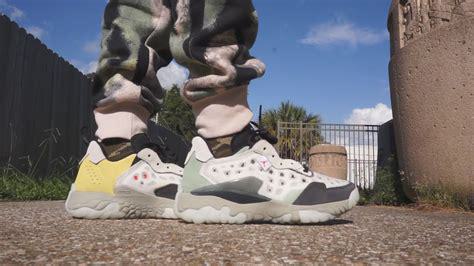
Brand: Jordan
Model: Delta 2